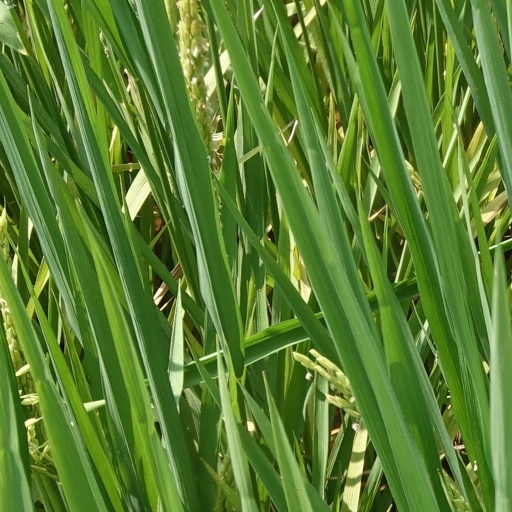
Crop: rice